Kidnapping the Kid

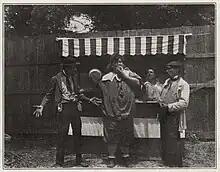
Harry Lorraine, Babe Hardy, and Billy Bowers in a publicity still from "Kidnapping the Kid"

Kidnapping the Kid is a 1914 American silent comedy film featuring Oliver Hardy.